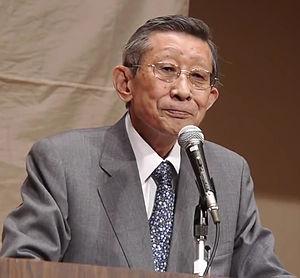
Kōichi Sugiyama est le doyen des compositeurs de musique de dessin animé et de jeu vidéo au Japon. Il est principalement connu pour son travail de composition sur la série Dragon Quest.